History of the Catholic Church in the United States

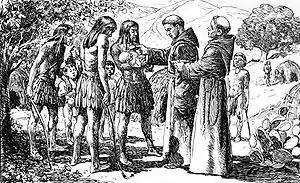
The first recorded baptisms in Alta California were performed at "Los Cristianitos", "The Canyon of the Little Christians", in what is now San Diego county, just south of Mission San Juan Capistrano

Catholicism first came to the territories now forming the United States by way of Spanish colonists in the present-day Virgin Islands (1493), Puerto Rico (1508), Florida (1513), South Carolina (1566), Georgia (1568–1684), and the southwest. The first known Catholic Mass held in what would become the United States was in 1526 by Dominican friars Antonio de Montesinos and Anthony de Cervantes, who ministered to the San Miguel de Gualdape colonists for the 3 months the colony existed.